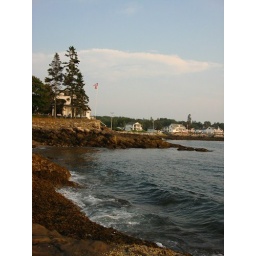
beach view by the house